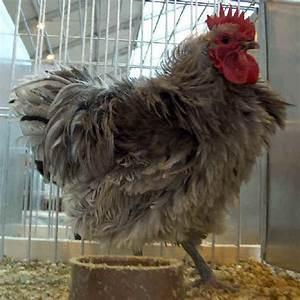
chicken